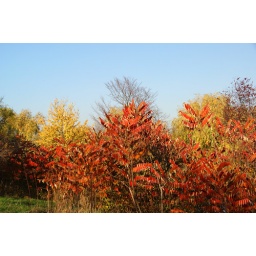
Red and gold autumn leaves with bare tree under the blue sky in Plumbuita (&amp;quot;Lead Coated&amp;quot;) Park, Bucharest, Romania.